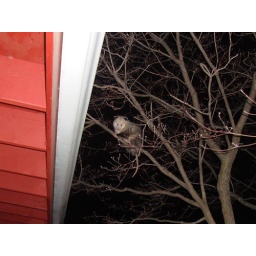
this creature was in the tree by our bedroom window, which freaked rose out to no end